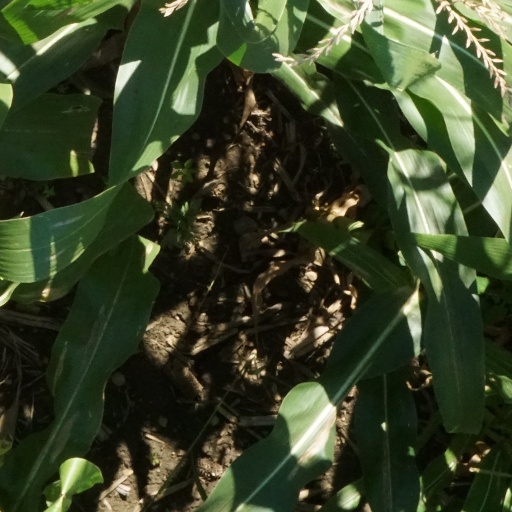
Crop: maize; corn